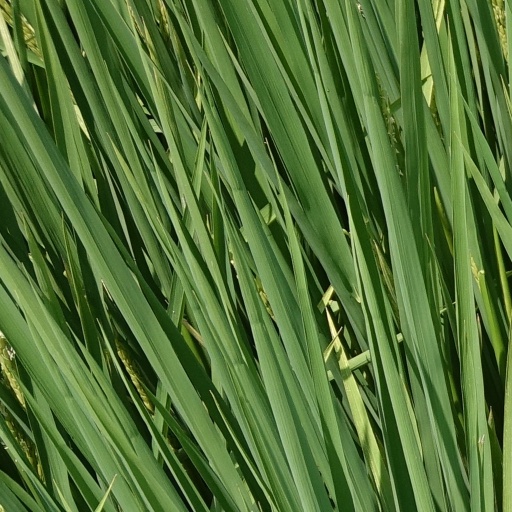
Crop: rice